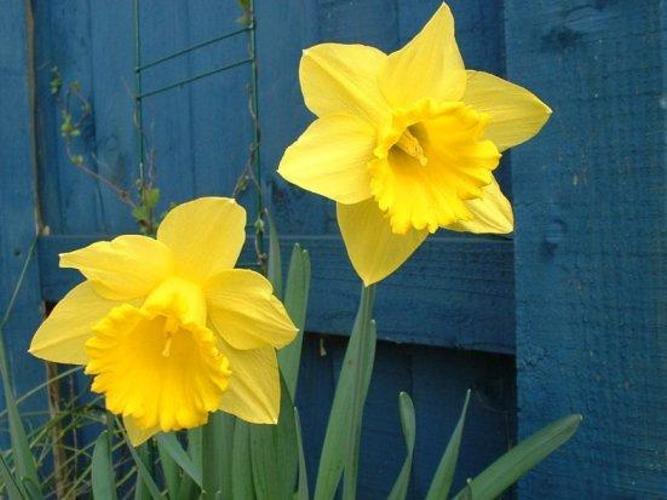
Label: daffodil